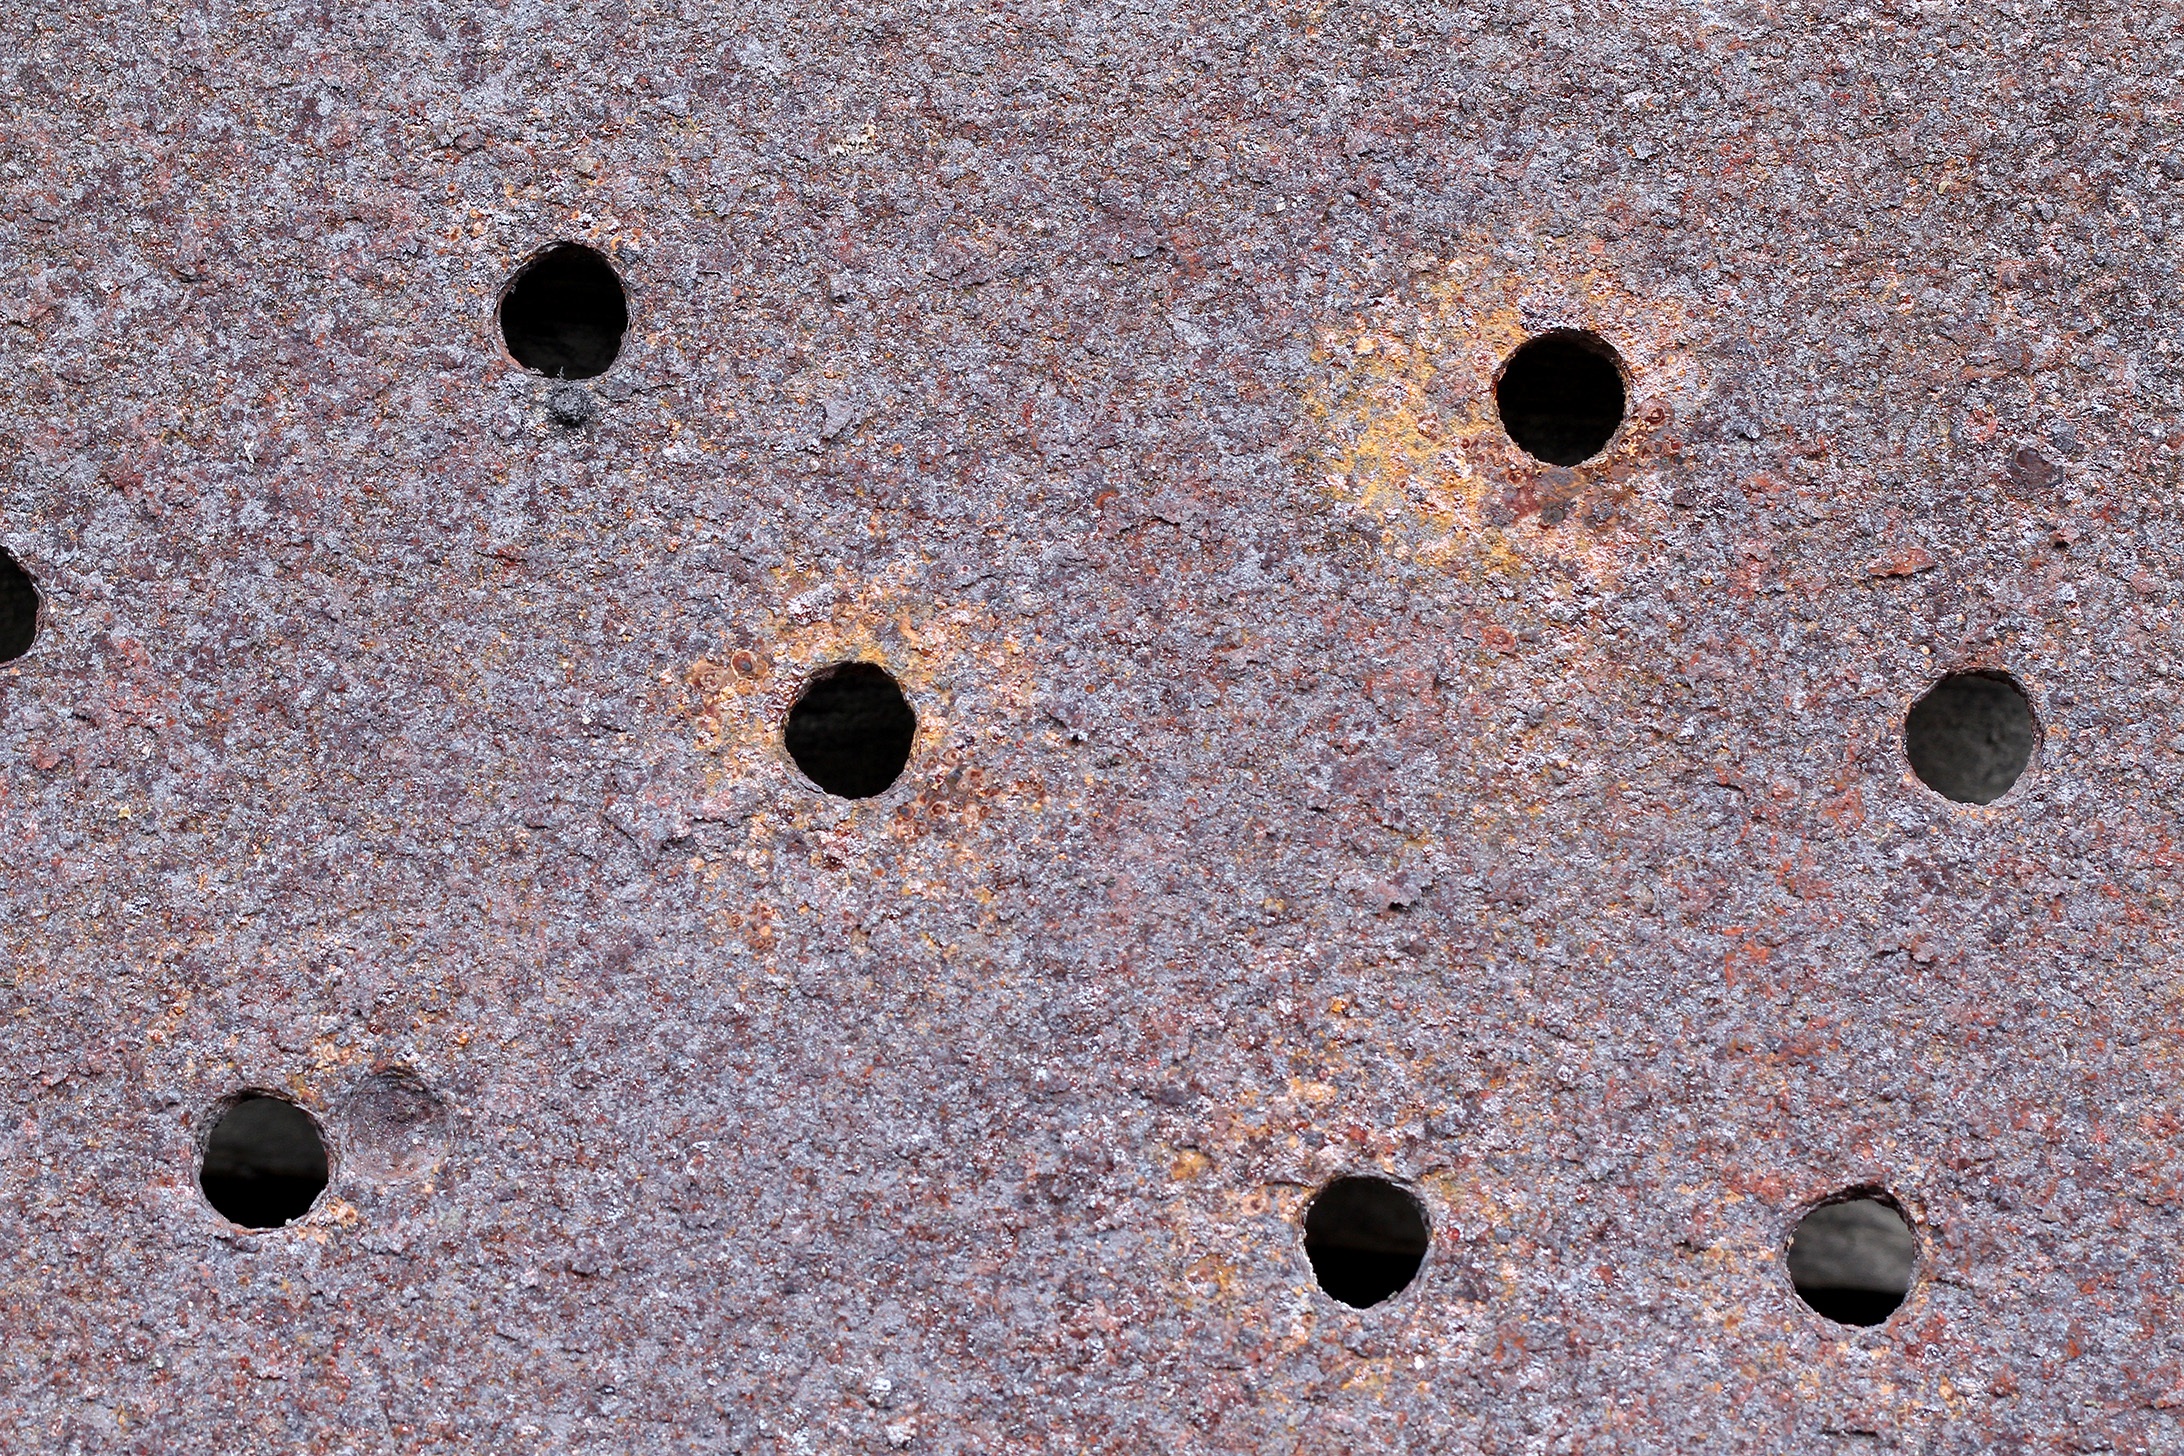
rock, vintage, texture, floor, asphalt, steel, metal, soil, material, circle, surface, rusty, aging, rusted, iron, shape, flooring, road surface, metal texture